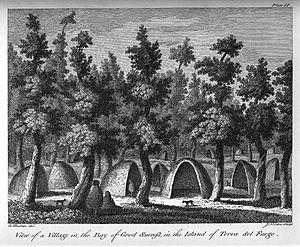
La Patagonie, également appelée « Le Grand Sud », désigne une région géographique appartenant au cône Sud située dans la partie méridionale de l'Amérique du Sud et partagée entre une partie chilienne à l'ouest et une partie argentine à l'est. La Patagonie comprend donc principalement le sud de l’Argentine et le sud du Chili, pour une superficie d'environ 800 000 kilomètres carrés. Ces deux régions, séparées par la cordillère des Andes, abritent des paysages contrastés de montagnes, de glaciers, de pampa, de forêts subpolaires, de littoraux, d'îles et d'archipels. Elles sont habitées depuis plus de dix mille ans par les Sud-Amérindiens, tels les Mapuches, et ont été décrites pour la première fois par l'Italien Antonio Pigafetta dans son récit, publié en 1525, de la première circumnavigation, une expédition entreprise par le navigateur portugais Fernand de Magellan et achevée, après la mort de celui-ci, par l'espagnol Juan Sebastián Elcano. Après une colonisation lente et difficile, une partie de la population autochtone aujourd'hui est métissée qu'on peut qualifier de « sudaméricano-européenne ».
Sydney Parkinson, né vers 1745 et mort le 26 décembre 1771, est un illustrateur naturaliste écossais.